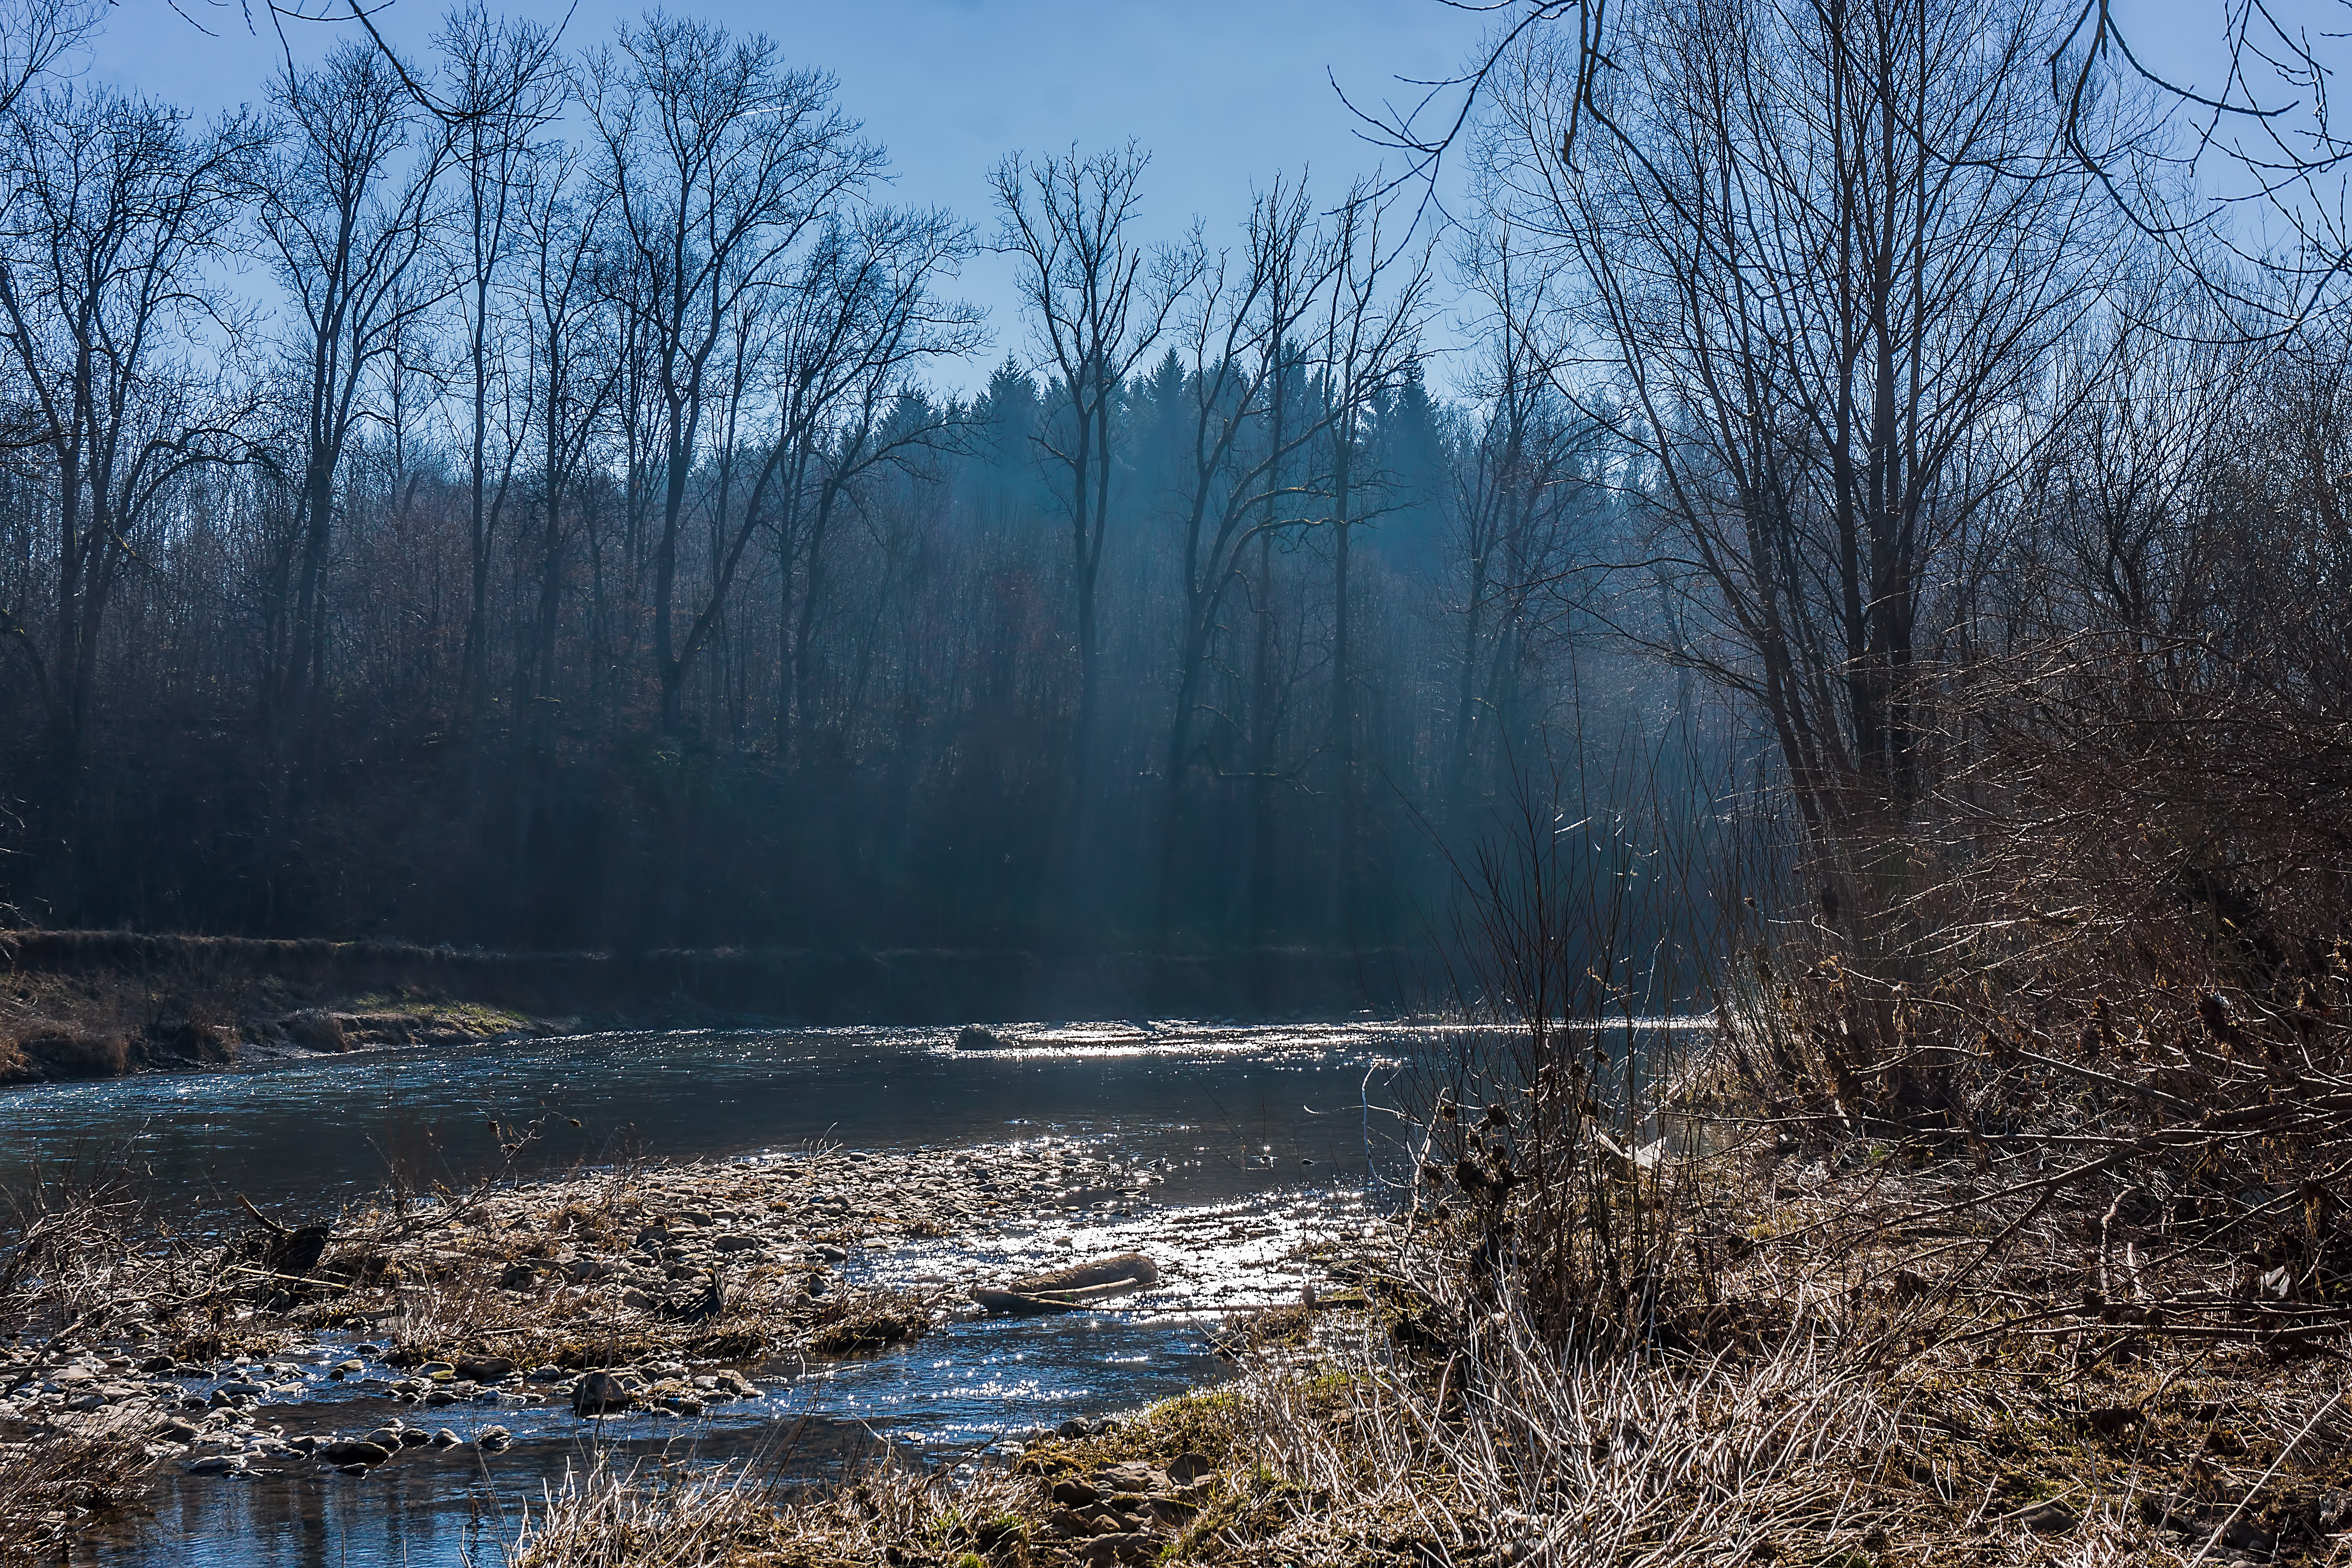
landscape, tree, water, nature, forest, outdoor, wilderness, mountain, winter, mist, morning, lake, river, stream, spring, reflection, autumn, weather, haze, season, body of water, trees, wetland, woodland, habitat, natural environment, geographical feature, atmospheric phenomenon